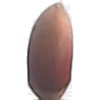
Label: Hazelnut 1